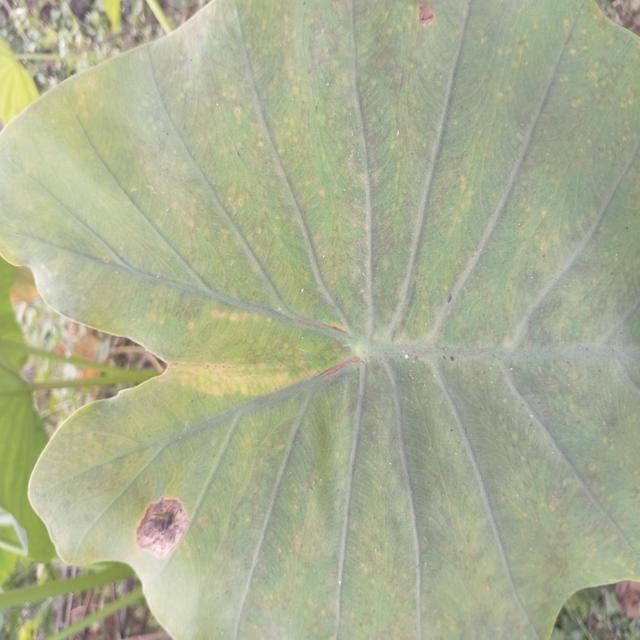
Label: Mid_Blight